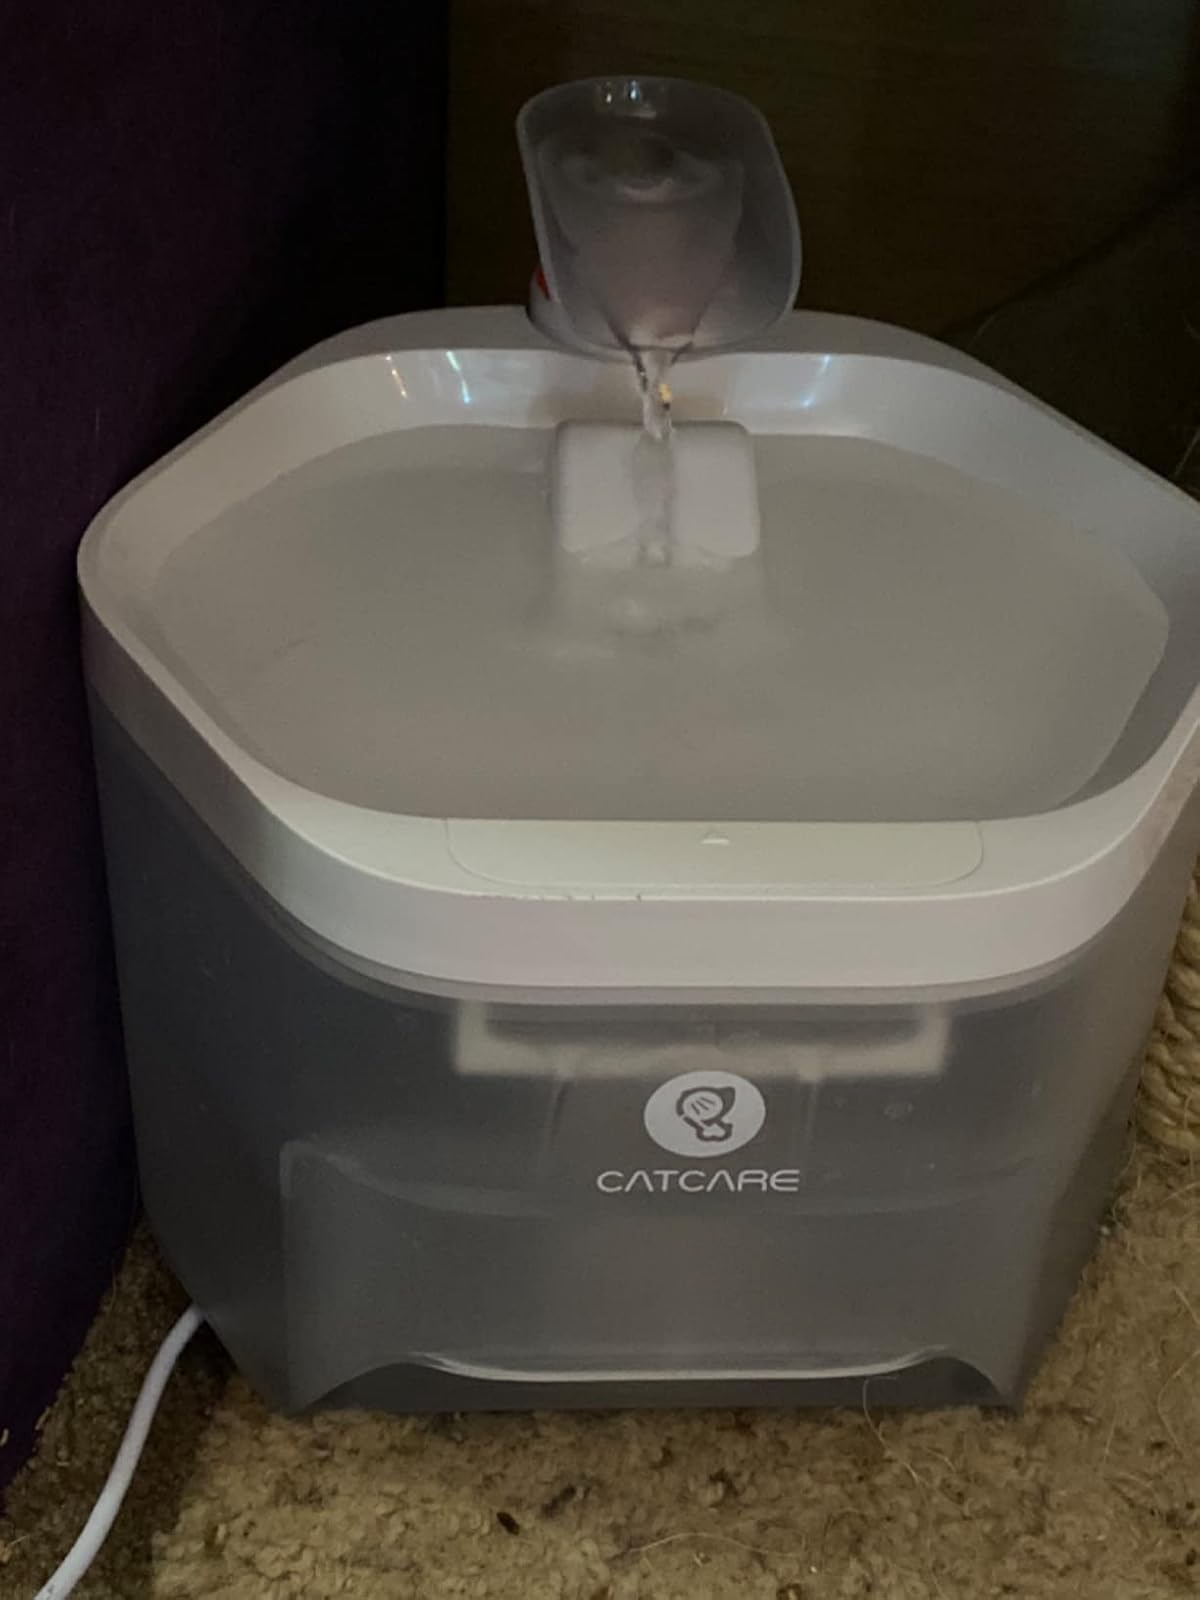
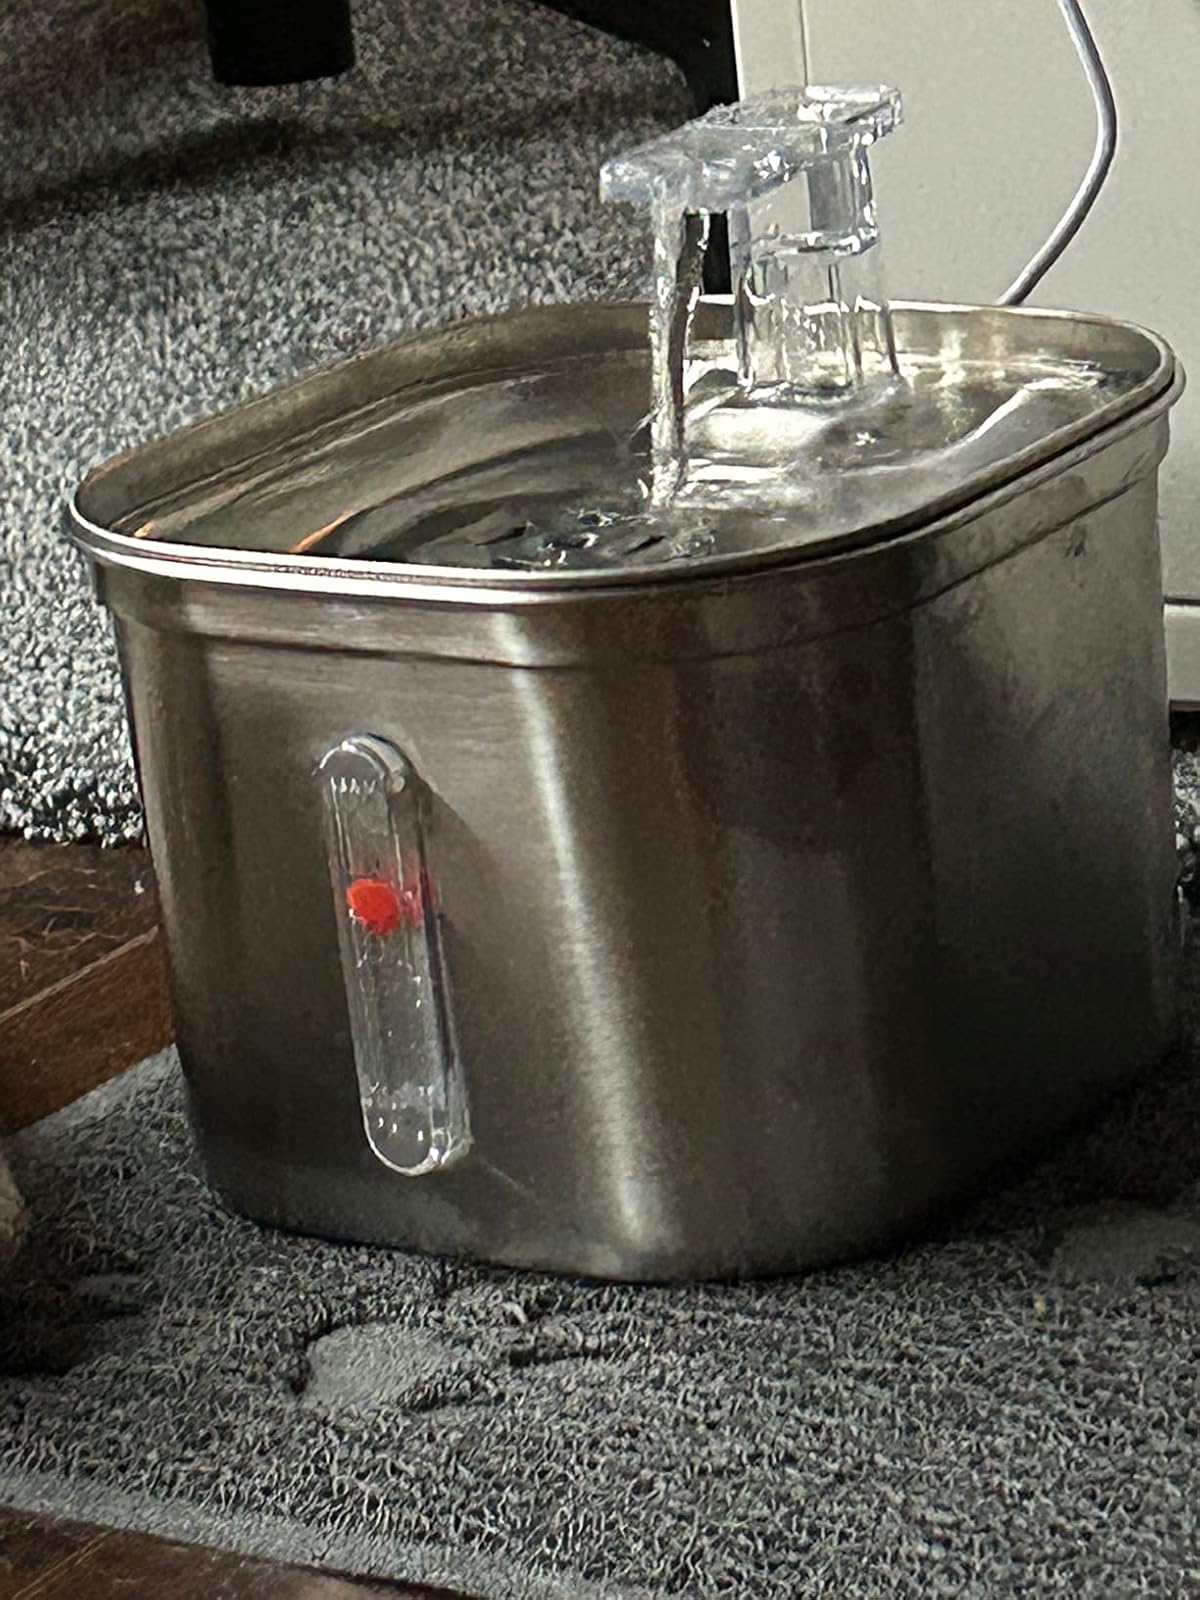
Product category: items_bowl
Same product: no